Kyudo Nakagawa

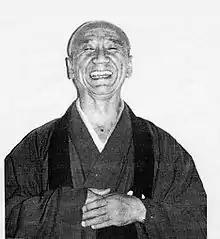

Kyudo Nakagawa (中川 球童, February 12, 1927—December 29, 2007), or Nakagawa Kyūdō, was a Japanese-born Rinzai rōshi who for many years led Soho Zen Buddhist Society, Inc. in Manhattan's Lower East Side.